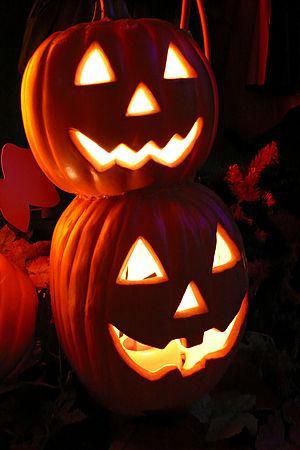
Halloween ou l'Halloween en français canadien, est une fête folklorique et païenne traditionnelle originaire des îles Anglos-Celtes célébrée dans la soirée du 31 octobre, veille de la fête chrétienne de la Toussaint. Son nom est une contraction de l'anglais All Hallows-Even qui signifie the eve of All Hallows' Day en anglais contemporain et peut se traduire comme « la veille de tous les saints » ou « la veillée de la Toussaint ».
Une jack-o’-lantern est un lampion fabriqué à partir d'un navet ou d'une citrouille évidée dans laquelle un visage, souvent grimaçant, a été découpé.